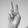
ASL letter: V